Ding Darling

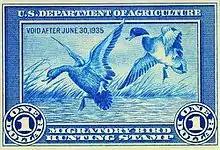
First duck stamp, designed by Darling

By 1919, Darling returned a final time to Des Moines where he continued his career as a cartoonist, winning the Pulitzer Prize for Editorial Cartooning in 1924 and again in 1943. His cartoons were published from 1917 to 1949 in the "New York Herald Tribune".